Answer in natural language. Is threeseater sofa with dark cushions (marked A) to the right of open cardboard box (marked B)? Choose between the following options: yes or no
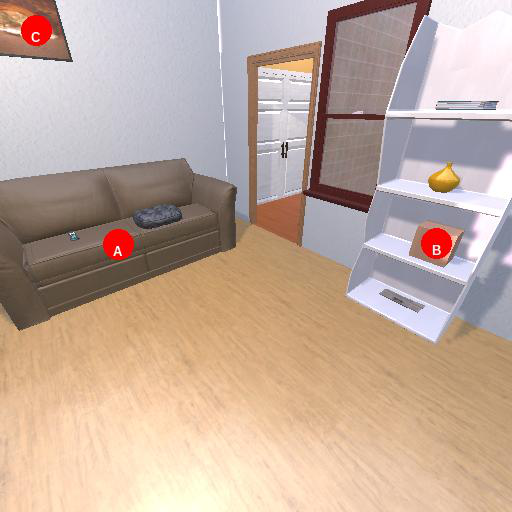
<answer>no</answer>